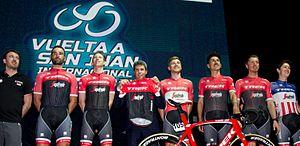
La saison 2017 de l'équipe cycliste Trek-Segafredo est la septième de cette équipe.